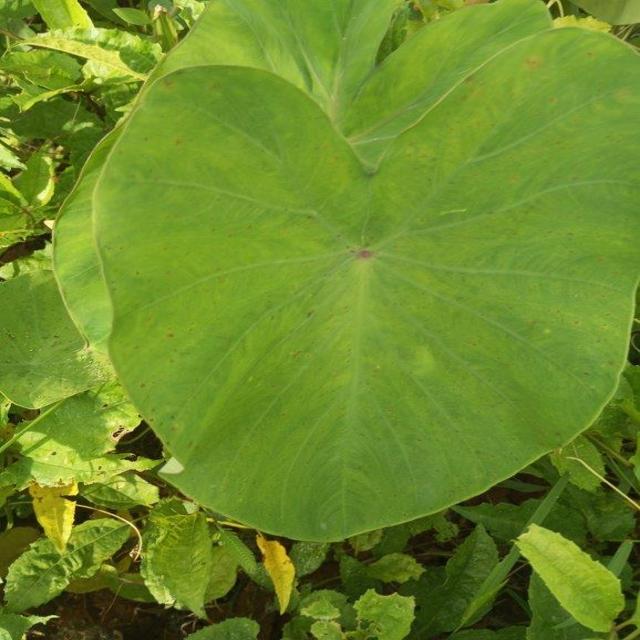
Label: Healthy